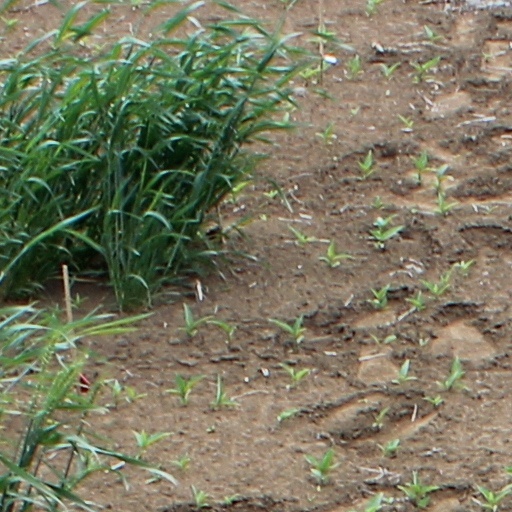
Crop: wheat